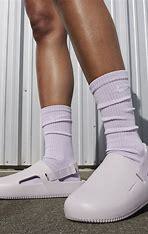
Brand: Nike
Model: Calm